1974 Atlantic hurricane season

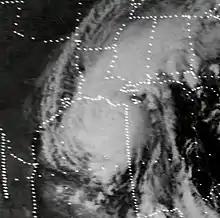
Satellite imagery of Hurricane Carmen approaching the Gulf Coast of the United States

The hurricane season officially began on June 1, with the first tropical cyclone developing on June 22. A total of 20 tropical and subtropical cyclones formed, but just 11 of them intensified into nameable storm systems. This was about average compared to the 1950–2000 average of 9.6 named storms. Four of these reached hurricane status, below the 1950–2000 average of 5.9. Furthermore, two storms reached major hurricane status; near the 1950–2000 average of 2.3. Collectively, the cyclones of this season caused at least 8,277 deaths and just under $2 billion in damage. The Atlantic hurricane season officially ended on November 30, with the final cyclone dissipating on November 12.